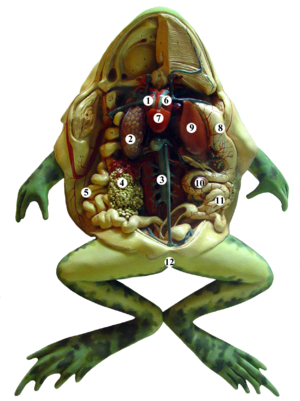
Les anoures, Anura, sont un ordre d'amphibiens. C'est un groupe, diversifié et principalement carnivore, d'amphibiens sans queue comportant notamment des grenouilles et des crapauds. Le plus ancien fossile de « proto-grenouille » a été daté du début du Trias à Madagascar, mais la datation moléculaire suggère que leur origine pourrait remonter au Permien, il y a 265 Ma. Les anoures sont largement distribués dans le monde, des tropiques jusqu'aux régions subarctiques, mais la plus grande concentration d'espèces se trouve dans les forêts tropicales. Il y a environ 4 800 espèces d'anoures recensées, représentant plus de 85 % des espèces d'amphibiens existantes. Il est l'un des cinq ordres de vertébrés les plus diversifiés.
Les amphibiens, anciennement « batraciens », forment une classe de vertébrés tétrapodes. Ils sont généralement définis comme un groupe incluant l'« ensemble des tétrapodes non-amniotes ». La branche de la zoologie qui les étudie est l'herpétologie, plus précisément la batrachologie, du grec batrachos, grenouille, qui leur est spécialement consacrée.